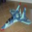
Label: airplane